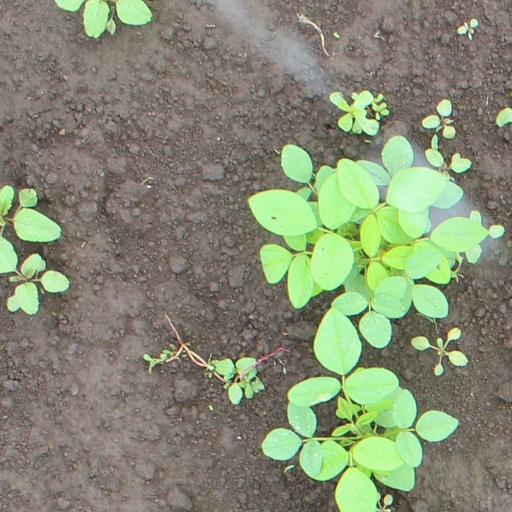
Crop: soybean